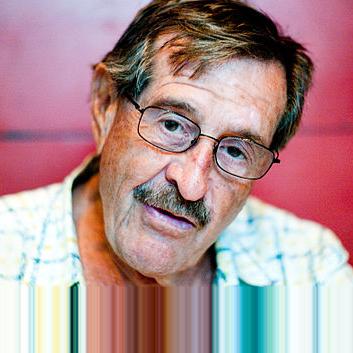
Age: 76